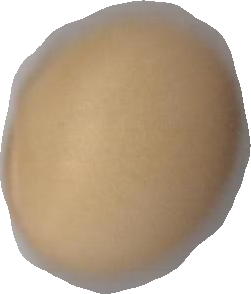
Variety: Dega